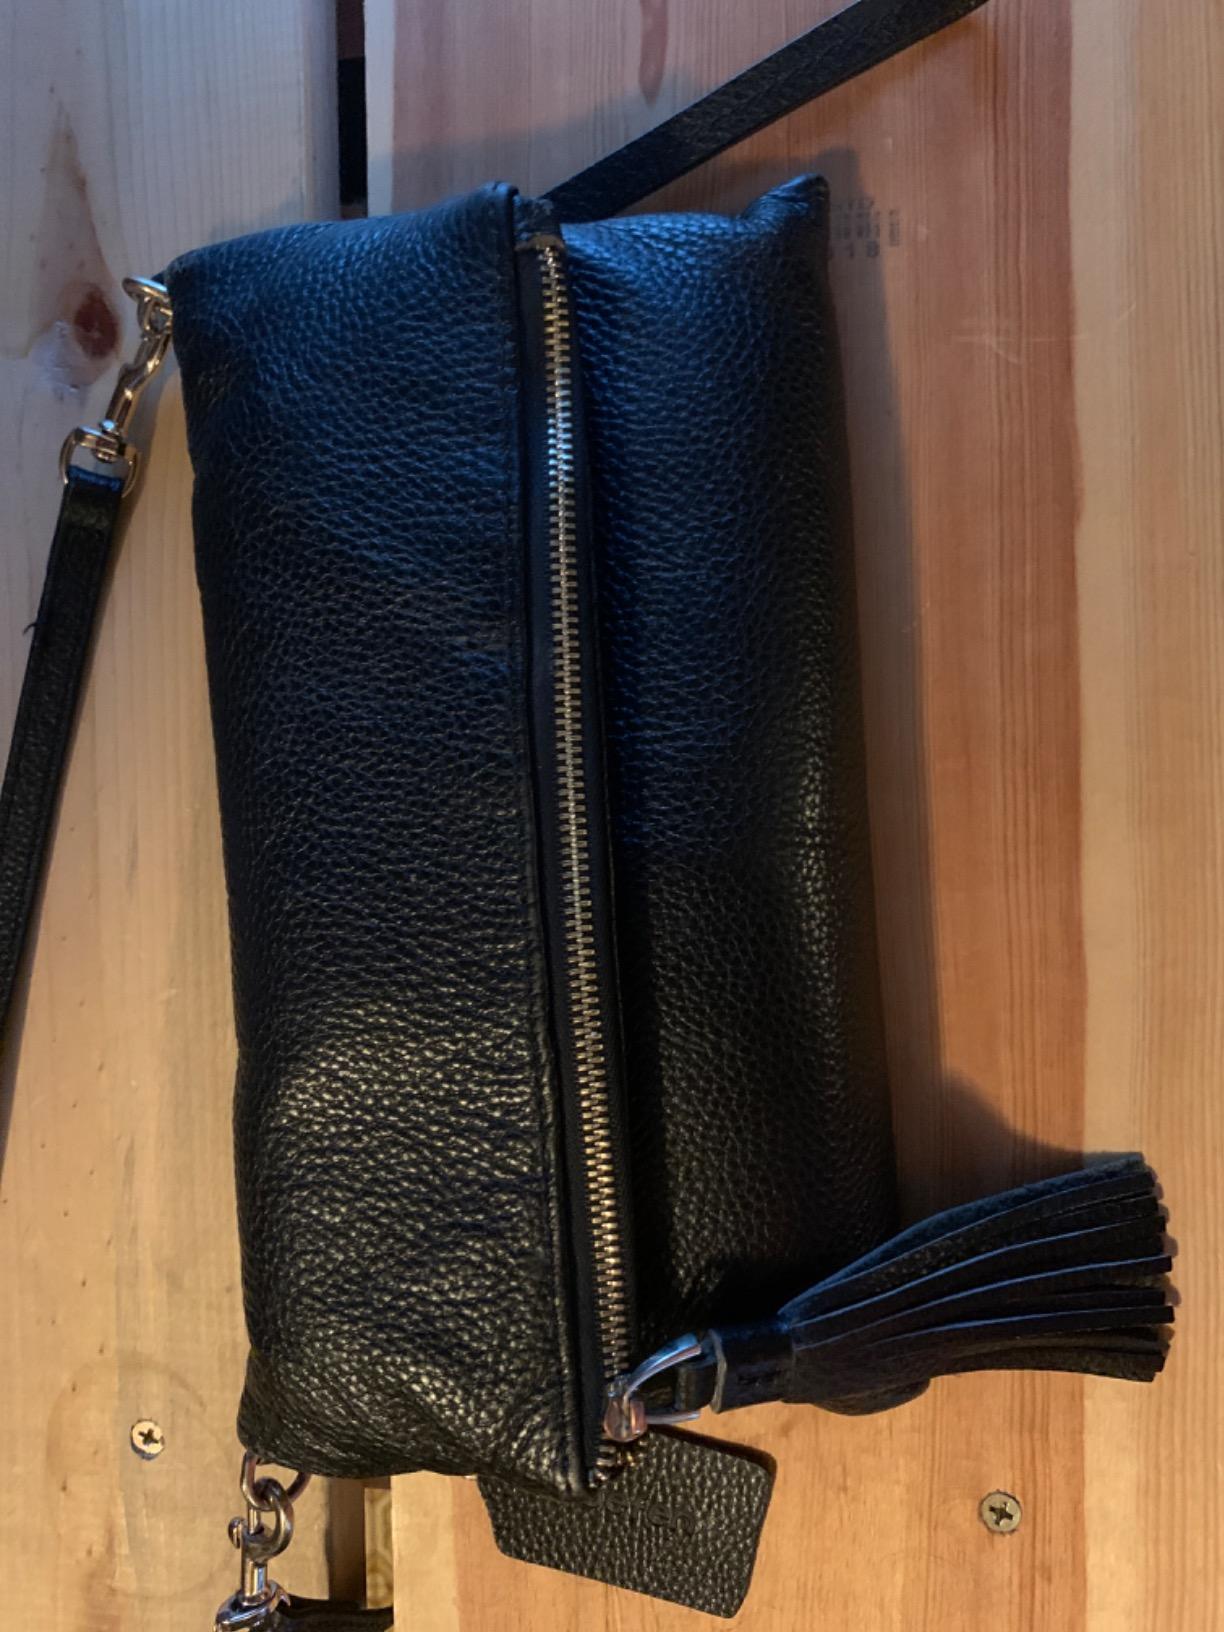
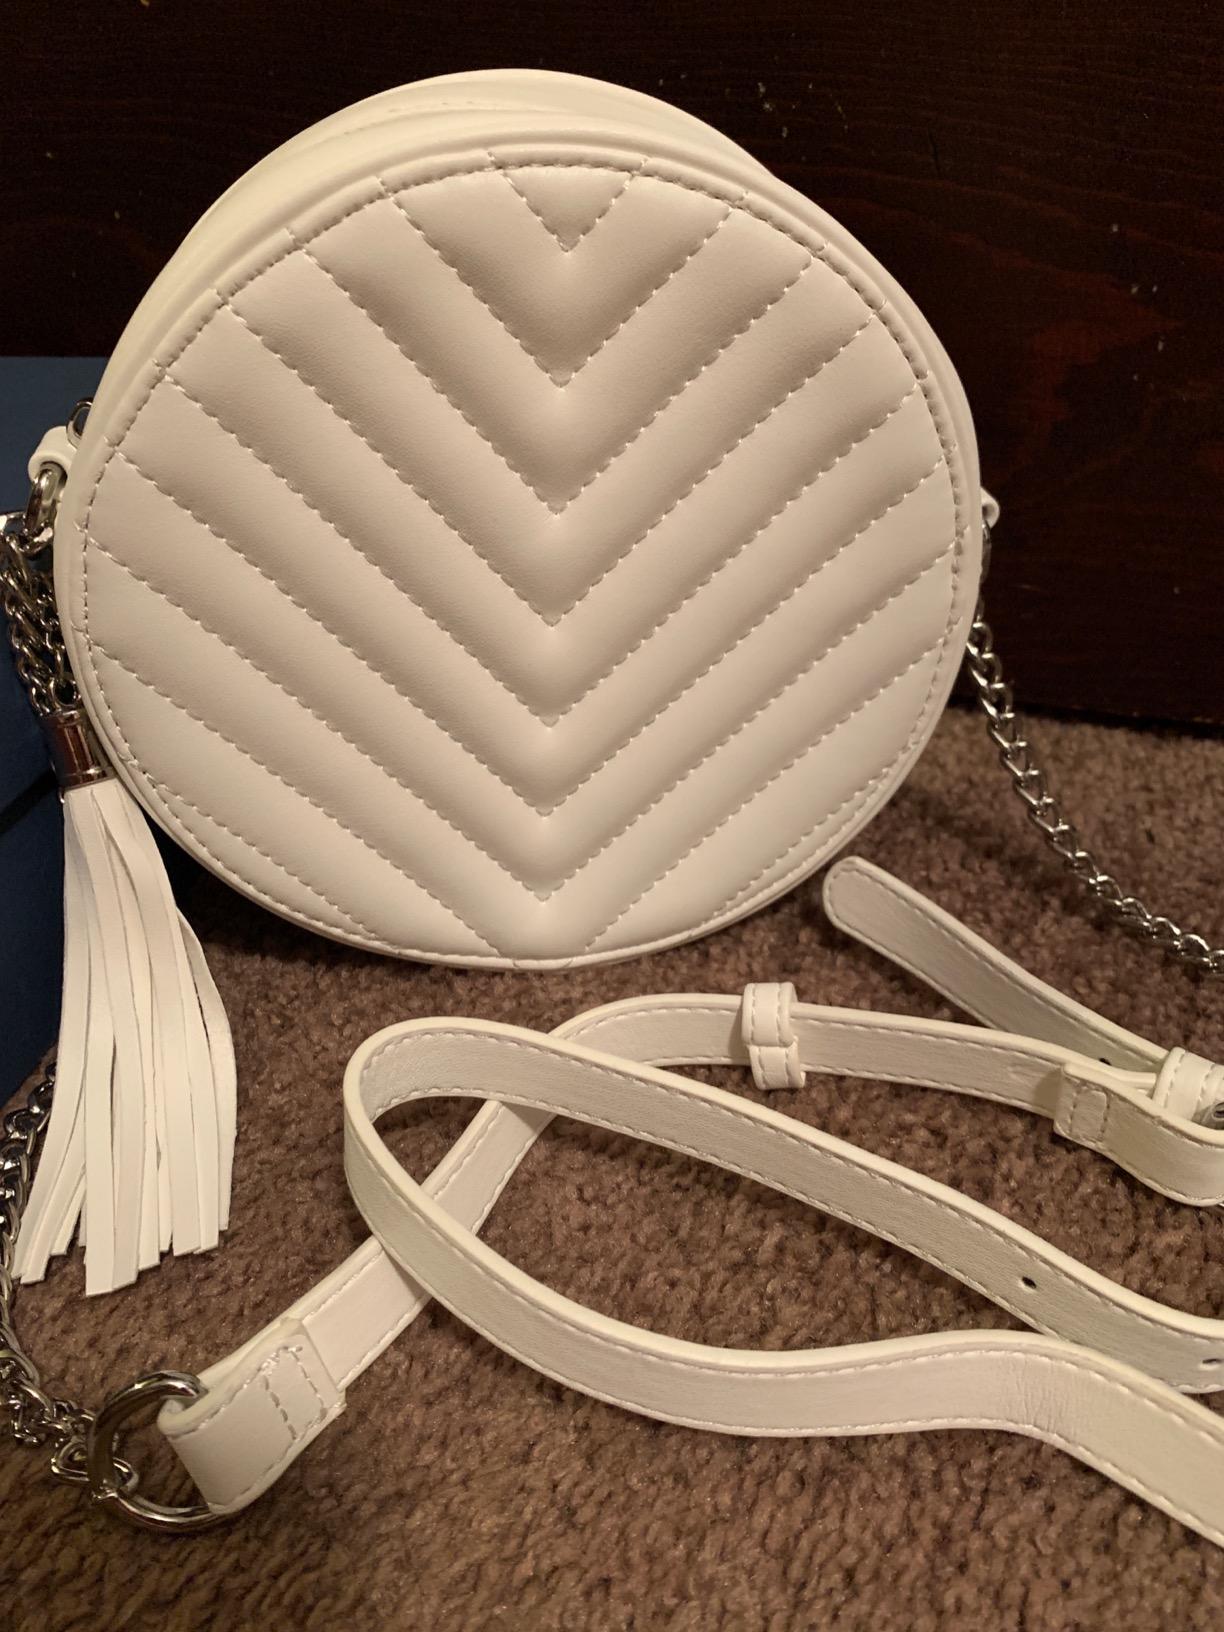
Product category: accessories_handbag
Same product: no